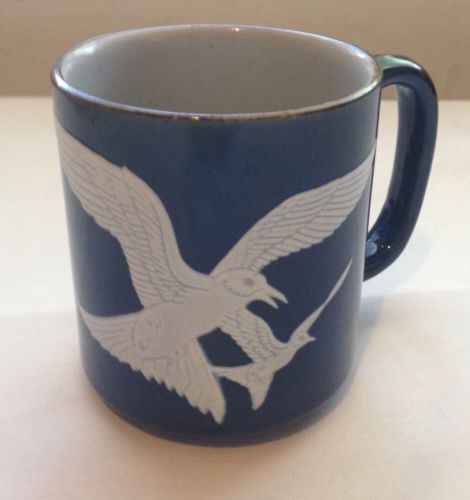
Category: mug